Simon Templeman

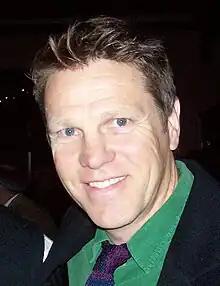
Templeman in December 2008

Templeman is known for his video game roles as Kain in "Legacy of Kain", Gabriel Roman in the "Uncharted" series, Loghain in "Dragon Age," and Admiral Han'Gerrel vas Neema and Gavin Archer in "Mass Effect".